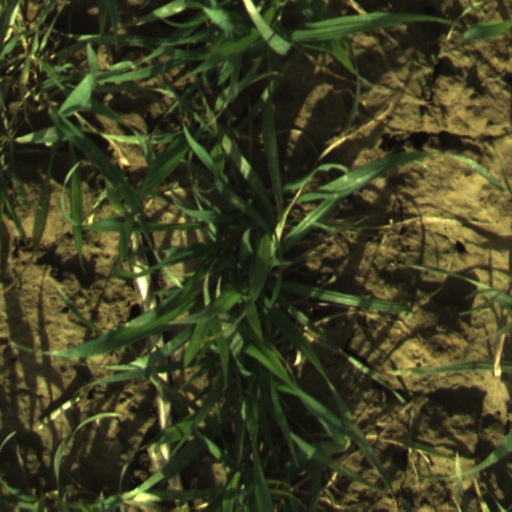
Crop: wheat